The Incredible Hulk (1982 TV series)

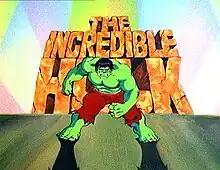

The Incredible Hulk is an American animated television series based on the Marvel Comics character of the same name. The series ran for 13 episodes on NBC in 1982, part of a combined hour with "Spider-Man and His Amazing Friends" (as The Incredible Hulk and the Amazing Spider-Man).